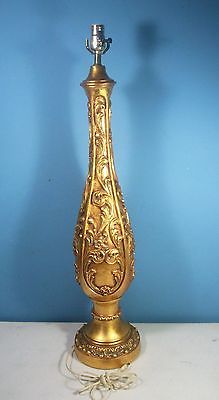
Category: lamp